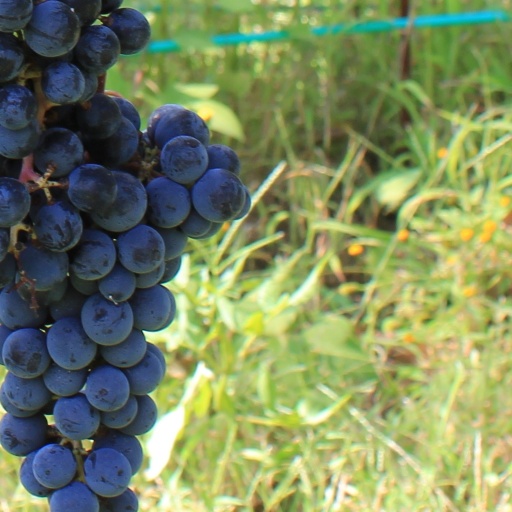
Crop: grape